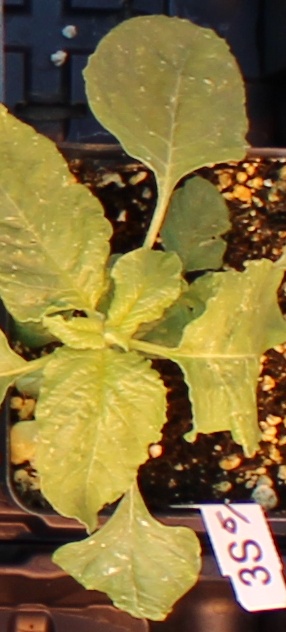
Label: Redroot Pigweed